Art museum

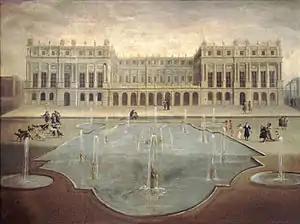
The art collection at the Palace of Versailles in France was periodically open for public viewing.

Throughout history, large and expensive works of art have generally been commissioned by religious institutions or political leaders and been displayed in temples, churches, and palaces. Although these collections of art were not open to the general public, they were often made available for viewing for a section of the public. In classical times, religious institutions began to function as an early form of art gallery. Wealthy Roman collectors of engraved gems and other precious objects, such as Julius Caesar, often donated their collections to temples. It is unclear how easy it was in practice for the public to view these items.